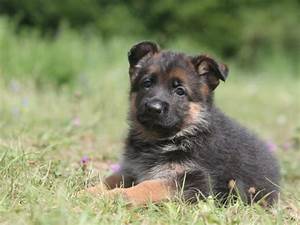
Label: cane